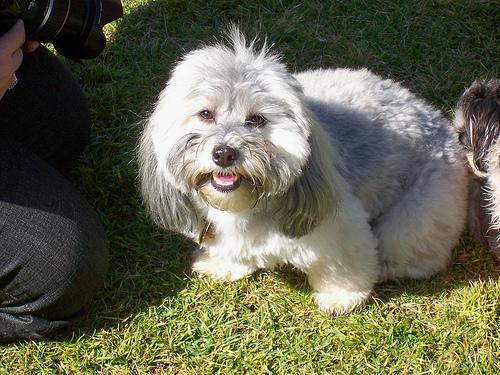
Breed: havanese